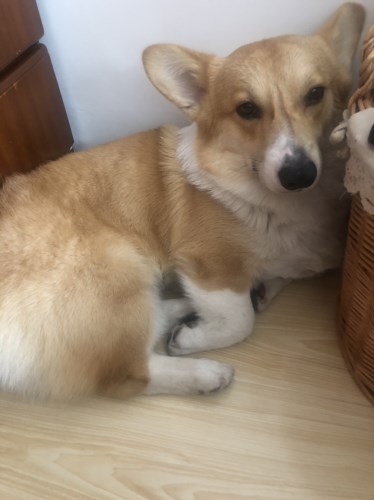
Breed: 2909-n000116-Cardigan